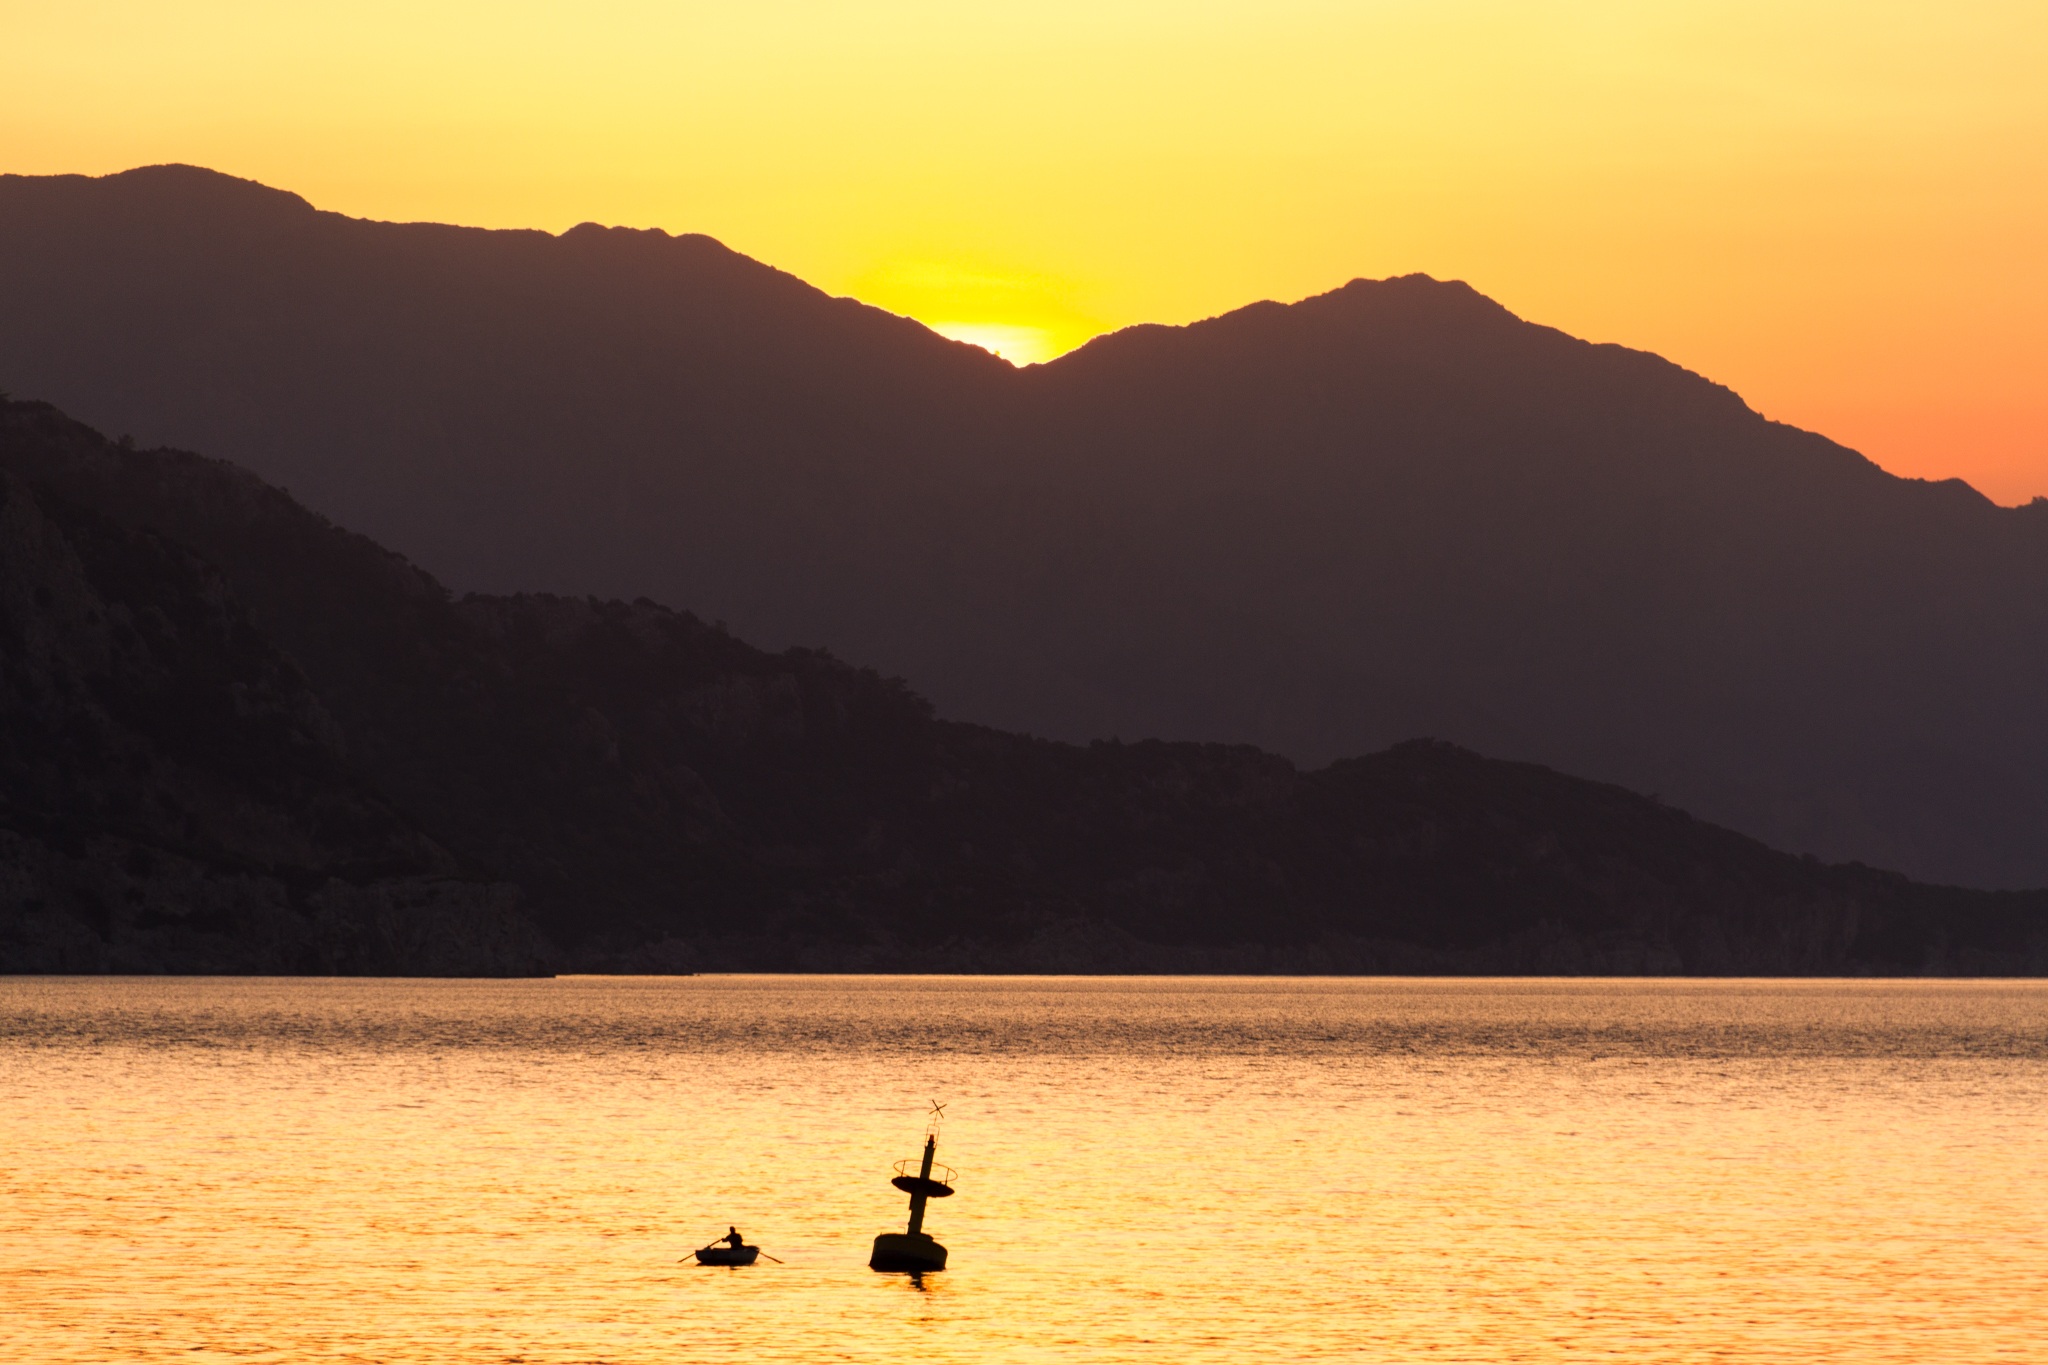
sea, nature, horizon, mountain, sun, sunrise, sunset, morning, lake, dawn, dusk, boot, evening, fish, rowing boat, skies, mountains, turkey, loch, mirroring, morgenstimmung, atmospheric, fischer, morning light, back light, morgenrot, boje, mugla, sunrise on the sea, morgenstimmung at sea, marmaris, turunc, atmospheric phenomenon, mountainous landforms